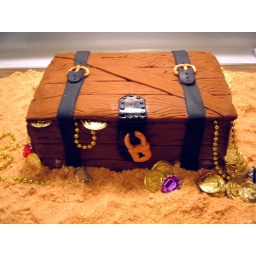
This birthday cake is white cake with chocolate frosting. The cake is covered in fondant with fondant decorations. The 'sand' is pulverized vanilla cookies.